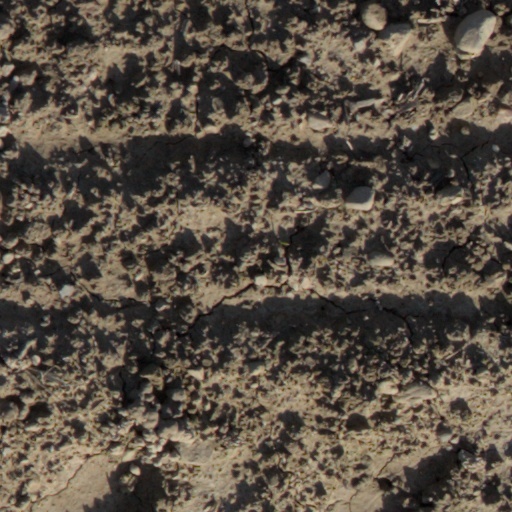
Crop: wheat